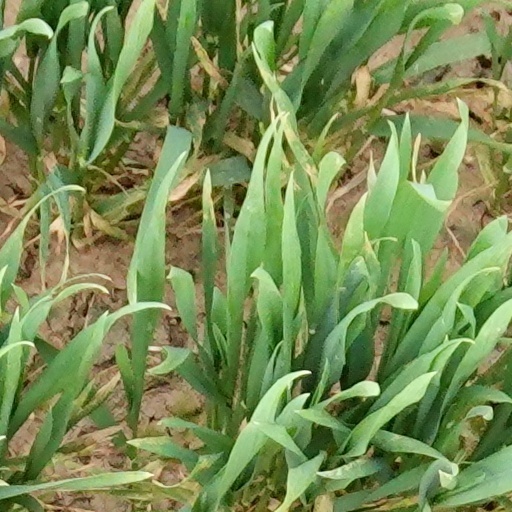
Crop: wheat